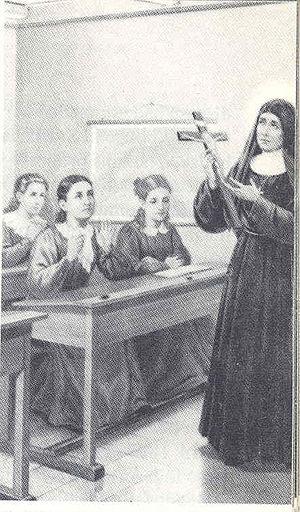
La bienheureuse Hélène Guerra est une religieuse, fondatrice des oblates du Saint-Esprit. Le Pape Jean XXIII l’a surnommée l’apôtre de l’Esprit Saint de l’époque moderne.
Le pape Jean XXIII, durant son court pontificat, a procédé à très peu de béatifications et de canonisations.
Cette liste de saints concerne les saints, bienheureux, et vénérables reconnus comme tels par l'Église catholique, ayant vécu au XXᵉ siècle. Sur cette période, l'Église a donné comme modèles évangéliques 152 saints et 2 038 bienheureux.
Gemma Galgani est une mystique italienne, particulièrement liée à la Congrégation de la Passion de Jésus-Christ. Elle a été canonisée en 1940 et ainsi reconnue sainte par l'Église catholique.